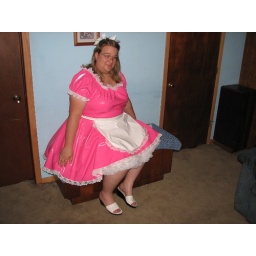
Stephanie in her cute pink maid outfit.